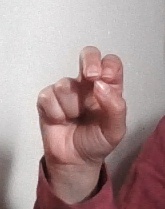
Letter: gaaf